City of Leeds

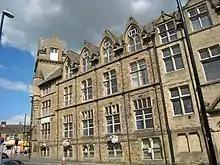
Pudsey, which is one of the boroughs towns also forms part of the conurbation of nearby Bradford

The Borough of Leeds was created in 1207, when Maurice Paynel, lord of the manor, granted a charter covering a small area adjacent to a crossing of the River Aire, between the old settlement centred on Leeds Parish Church to the east and the manor house and mills to the west. In 1626 a charter was granted by Charles I, incorporating the entire parish as the Borough of Leeds; it was reformed by the Municipal Corporations Act 1835. The parish and borough included the chapelries of Chapel Allerton, Armley, Beeston, Bramley, Farnley, Headingley cum Burley, Holbeck, Hunslet, Leeds, Potternewton and Wortley. The borough was located in the West Riding of Yorkshire and gained city status in 1893. When a county council was formed for the riding in 1889, Leeds was excluded from its area of responsibility and formed a county borough. The borough made a significant number of territorial expansions, expanding from in 1911 to in 1961; adding in stages the former area of the Roundhay, Seacroft, Shadwell and Middleton parishes and gaining other parts of adjacent districts.